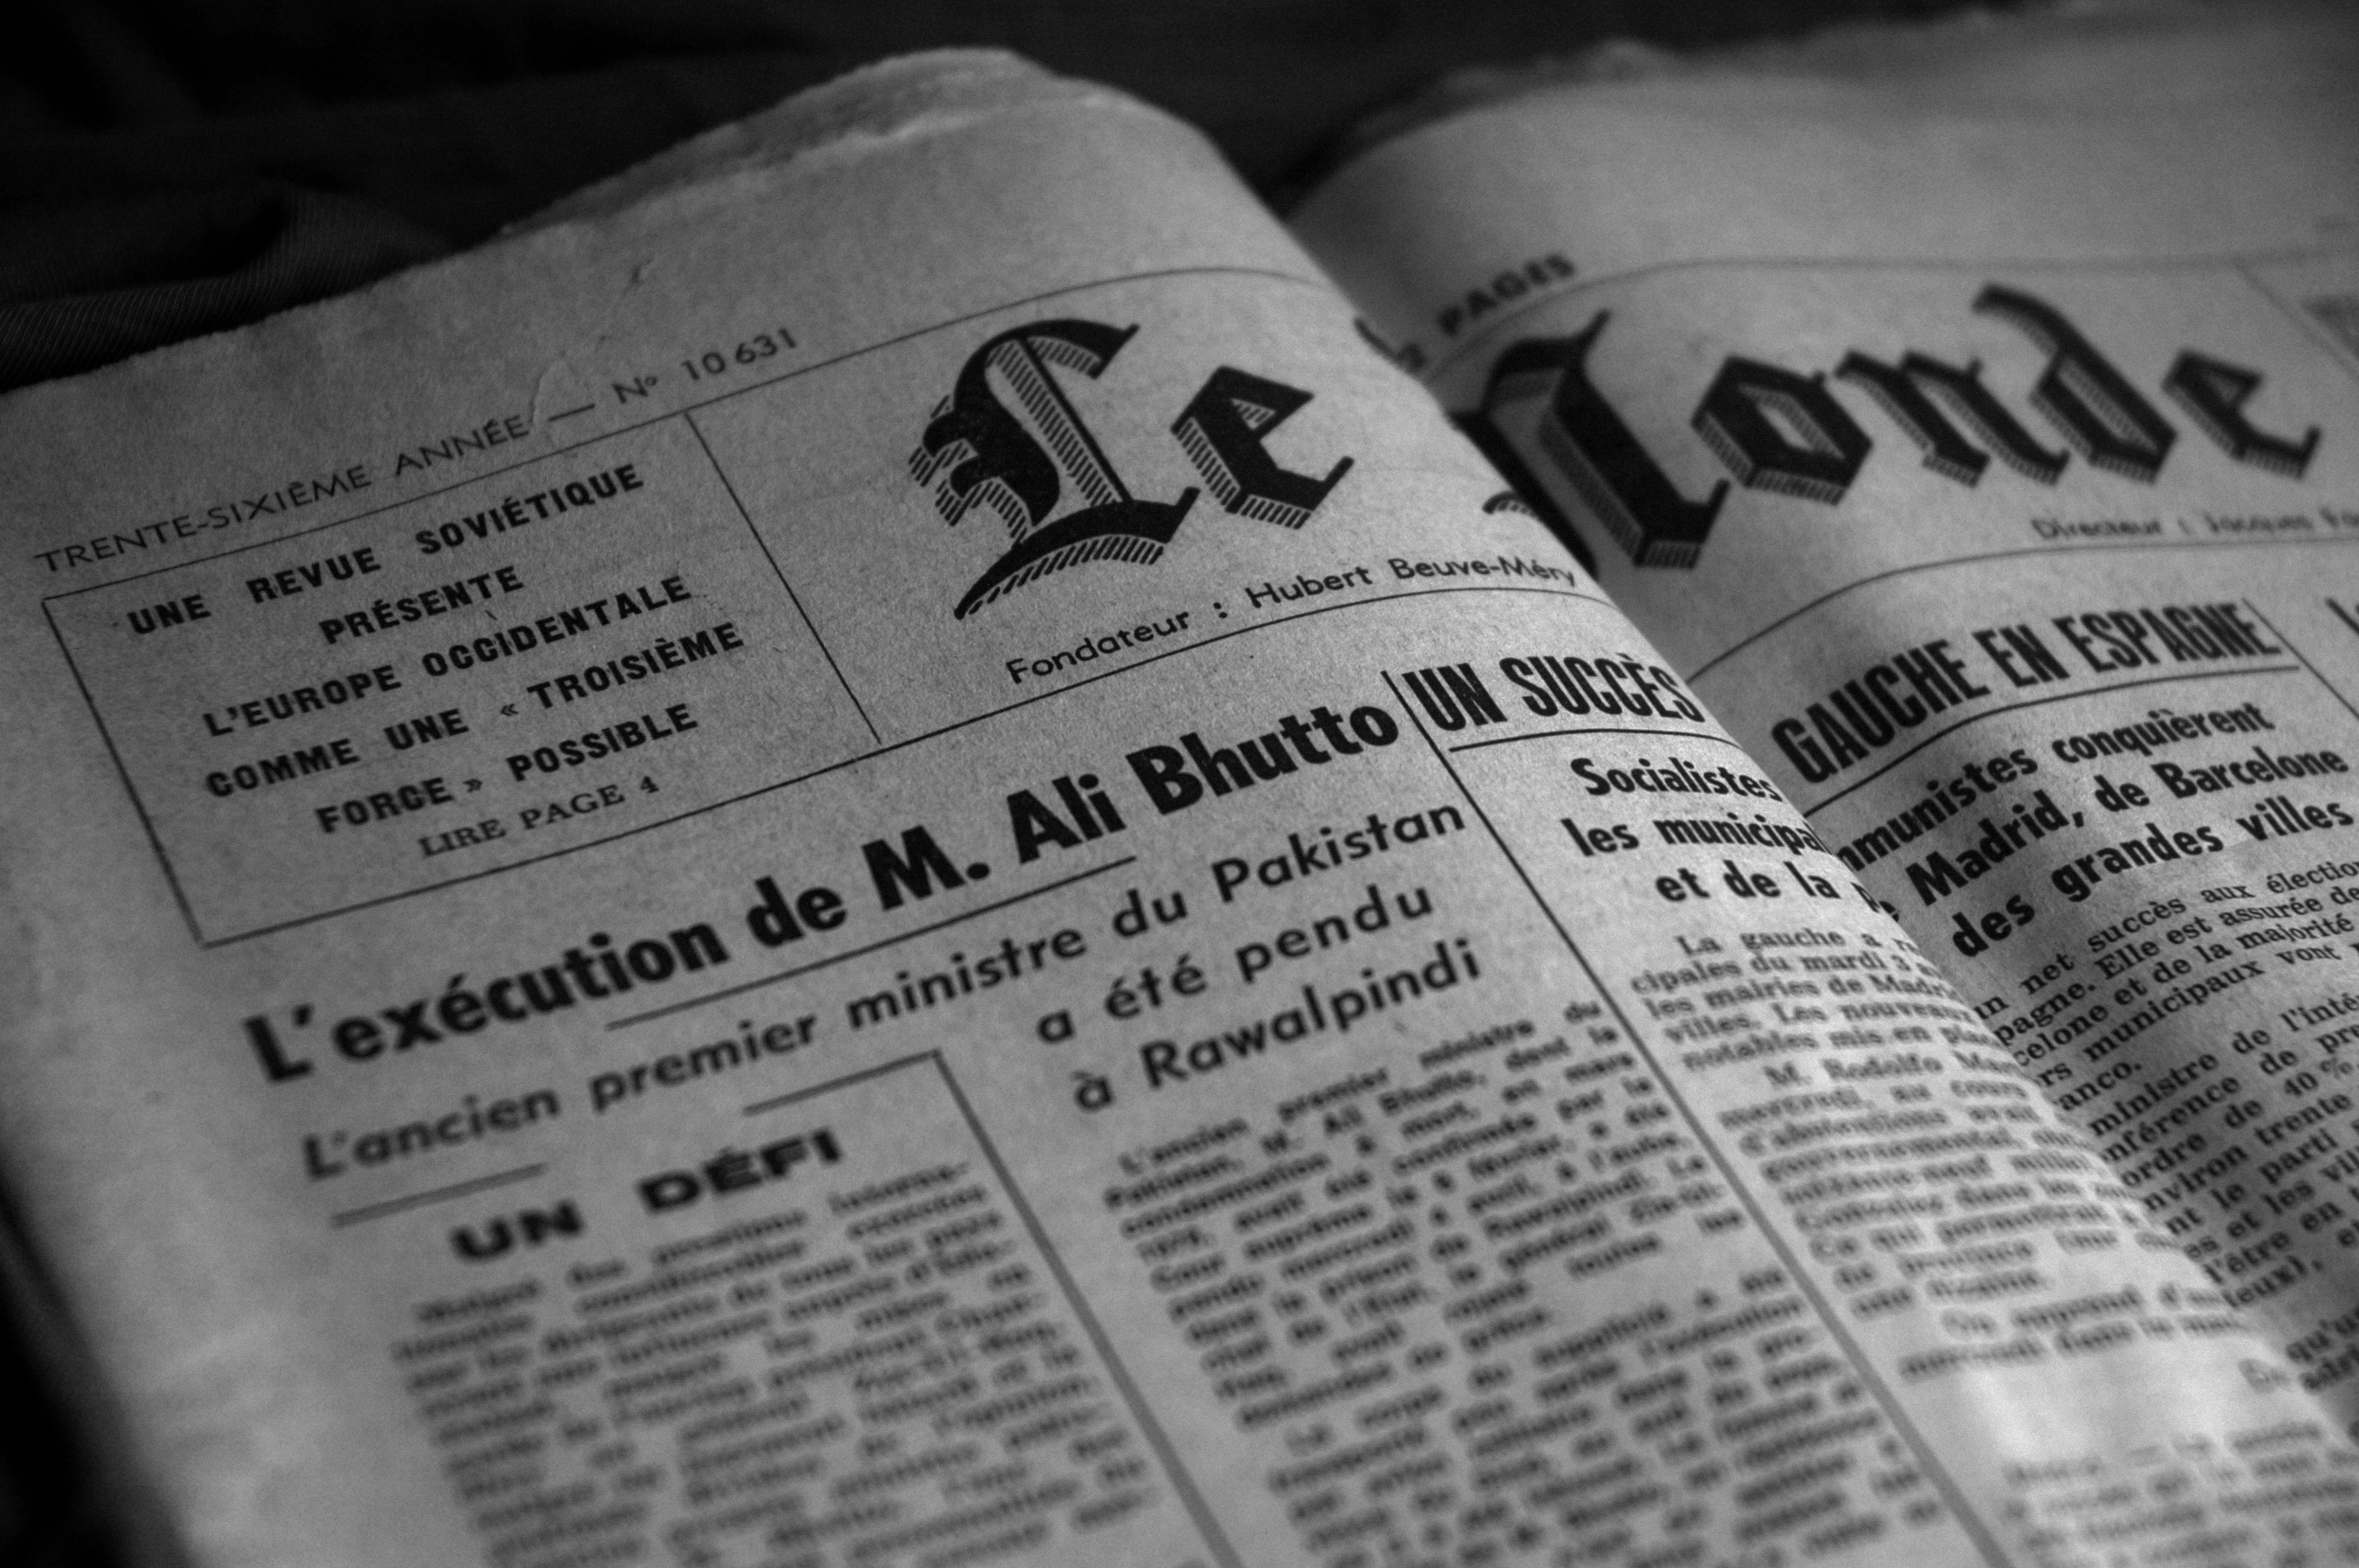
writing, black and white, newspaper, monochrome, brand, font, text, document, monochrome photography